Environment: lab
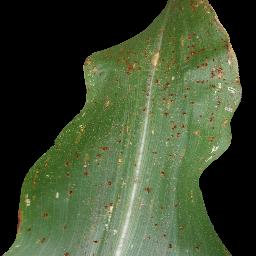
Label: common_rust